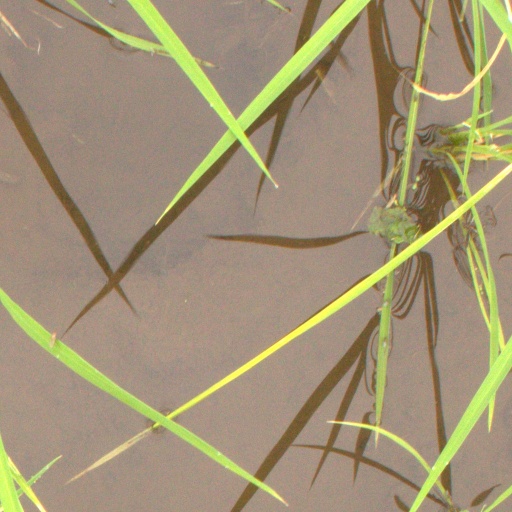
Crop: rice